John N. Mitchell

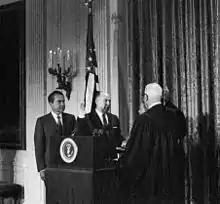
Mitchell is sworn in as Attorney General of the United States, January 22, 1969. Chief Justice Earl Warren administers the oath while President Richard Nixon looks on.

In 1967, the firm of Caldwell, Trimble & Mitchell, where Mitchell was lead partner, merged with Richard Nixon's firm, Nixon, Mudge, Rose, Guthrie, & Alexander. Nixon was then officially in "political retirement" but was quietly organizing a return to politics in the 1968 Presidential Election. Mitchell, with his many contacts in local government, became an important strategic confidant to Nixon, who referred to him as "the heavyweight."